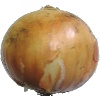
Label: Onion White 1